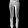
Label: Trouser